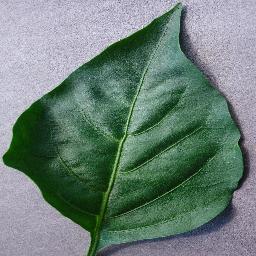
Label: Pepper,_bell___healthy